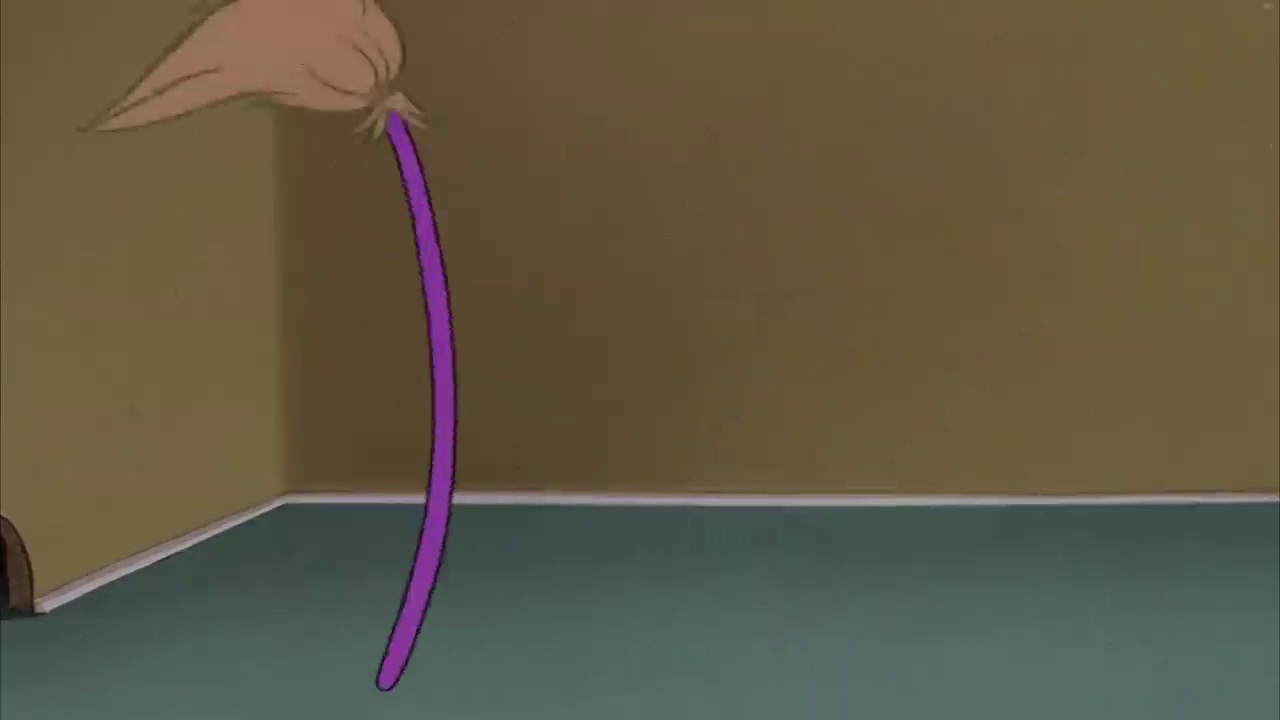
Portrait style: Cartoon Portrait